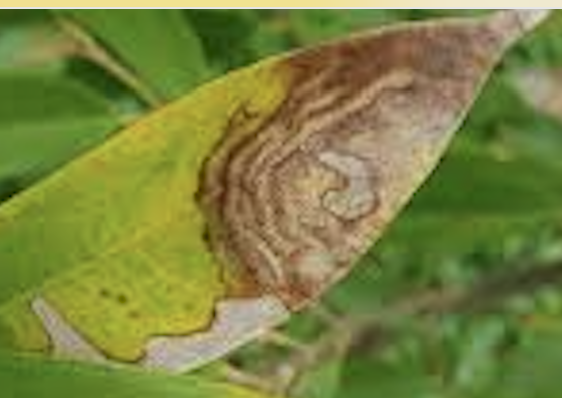
Label: anthracnose_disease